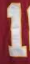
Number: 1